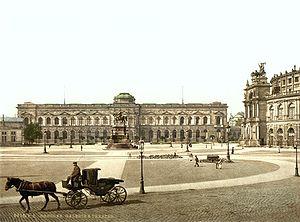
Le Zwinger est un ancien lieu de détente et de festivités des rois de Saxe, aujourd'hui transformé en musée. Il se trouve à Dresde en Allemagne. Il a été construit sur l'emplacement de l'ancienne forteresse de Dresde dont le mur extérieur a été conservé. Le mot « Zwinger » désigne la partie située entre les remparts extérieur et intérieur d'une forteresse. En effet, à l'époque d'Auguste le Fort, il se trouvait à l'extérieur de la ville. Il est une des attractions majeures de la ville de Dresde, notamment parce qu'il abrite des musées des Collections nationales de Dresde comme la Gemäldegalerie Alte Meister, la Rüstkammer ou encore la Porzellansammlung.